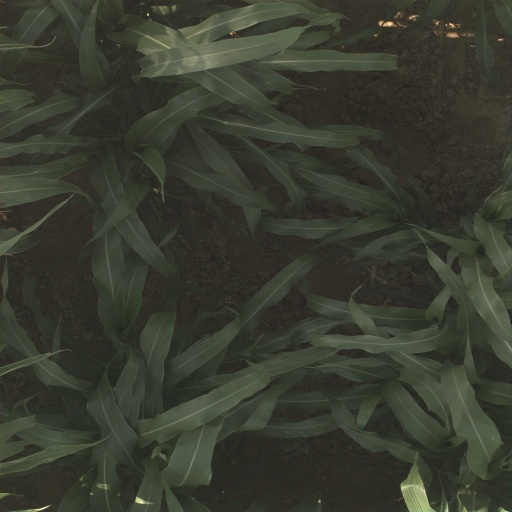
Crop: sorghum